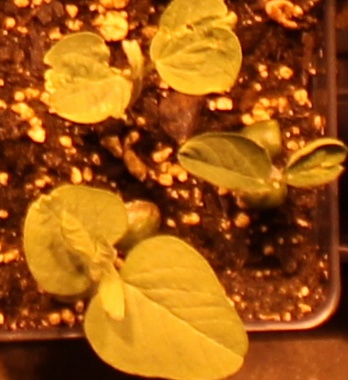
Label: Soybean